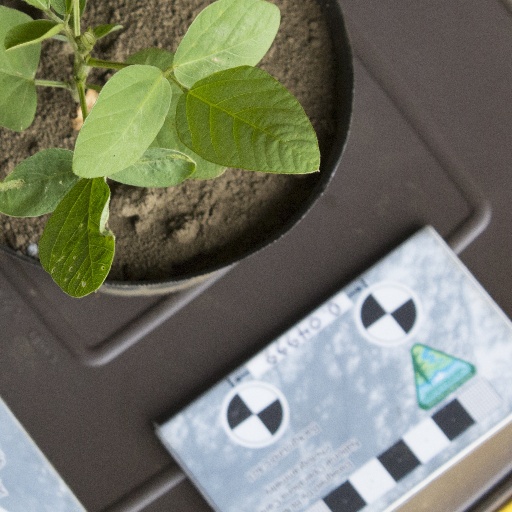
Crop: soybean